Wyborn Reef Light

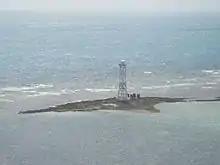
Wyborn Reef Light aerial view

Wyborn Reef Light is an active lighthouse located at Wyborn Reef, formerly known as Y Reef, about southeast of Albany Island, east of the tip of Cape York Peninsula, Queensland, Australia. It marks the entrance to the Albany Passage. The lighthouse was constructed in 1938 and upgraded in 1991 and 1995. The structure is a stainless steel tower with a fiberglass hut within the framework, carrying a lantern.